Drew Moor

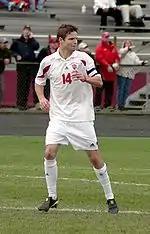
Moor playing for Indiana University in 2004

Moor attended the Episcopal School of Dallas, and played college soccer for Furman University in 2002.